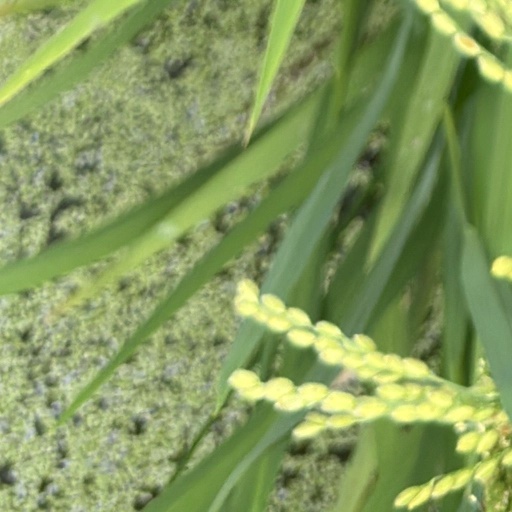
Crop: rice